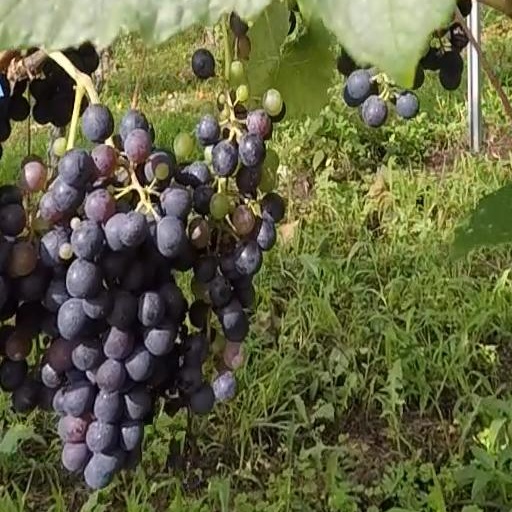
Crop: grape